Württemberg Tss 3

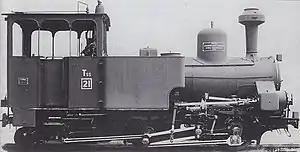
Works' photo of K.W.St.E. 21

The Württemberg Tss 3 was a class of four gauge locomotives of the Royal Württemberg State Railways "(Königlich Württembergischen Staats-Eisenbahnen", K.W.St.E.). They were bought in 1896 for service on the "Zabergäubahn" (Lauffen-Leonbronn) und "Federseebahn" (Schussenried–Buchau–Riedlingen). They were fitted with Klose drive.